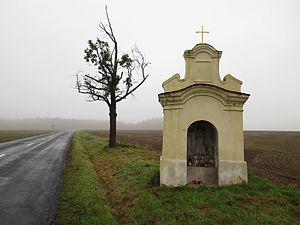
Svojetín est une commune du district de Rakovník, dans la région de Bohême-Centrale, en République tchèque. Sa population s'élevait à 350 habitants en 2020.